Hamad bin Isa Al Khalifa (1872–1942)

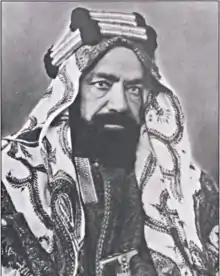
Sheikh Hamad, 1930s

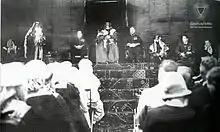
Inauguration of Hamad bin Isa Al Khalifa as the Hakim of Bahrain in February 1933

Hamad bin Isa Al Khalifa KCIE, CSI (6 February 1872 – 20 February 1942) was the Hakim (ruler) of Bahrain from the death of his father, Isa bin Ali, on 9 December 1932 until his own death in 1942.